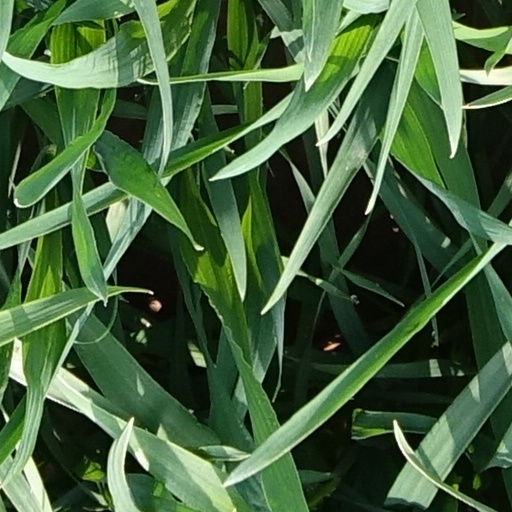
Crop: wheat